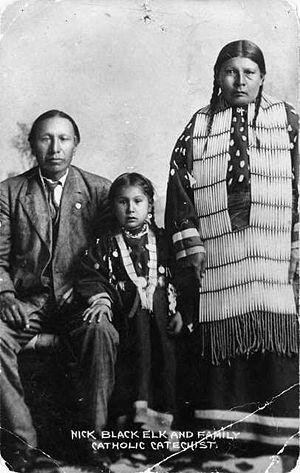
Black Elk, en français Wapiti noir, né le 1ᵉʳ décembre 1863 et mort le 19 août 1950, est un homme-médecine et un chef de la tribu des Indiens Lakotas. Il fut un petit cousin du célèbre chef indien Crazy Horse. Il participa à l’âge de 13 ans à la bataille de Little Bighorn en 1876 et fut blessé en 1890 lors du massacre de Wounded Knee. En 1887, il voyagea en Angleterre au sein du spectacle Wild West Show de Buffalo Bill, et se perdit à Londres, devant y séjourner durant deux ans dans l'attente du retour de Buffalo Bill en 1889, dans le cadre de ce qu'il décrivit ultérieurement comme une pénible expérience
Les Lakotas sont une tribu autochtone américaine du groupe ethnique sioux. Ils forment eux-mêmes un groupe de sept tribus.